Wayne Rainey

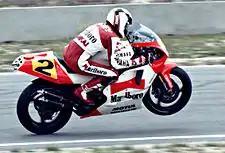
Wayne Rainey on a Yamaha YZR500 in 1990

In 1988 Rainey returned to Europe, again joining Team Roberts Yamaha, this time in the premier 500cc division riding the YZR500. His arch-rival Schwantz followed him to Europe, signing to race the 500cc class for Team Suzuki. The two would continue their rivalry on race tracks all across Europe, driving each other to higher levels of competitiveness. In 1988, Rainey won his first world championship race at the British Grand Prix. Also in 1988, he and his Team Roberts Yamaha teammate Kevin Magee won the prestigious Suzuka 8 Hours endurance race in Japan. In the 1989 campaign, Rainey finished second overall behind Eddie Lawson, winning three races and placing on the podium in every race that he finished.